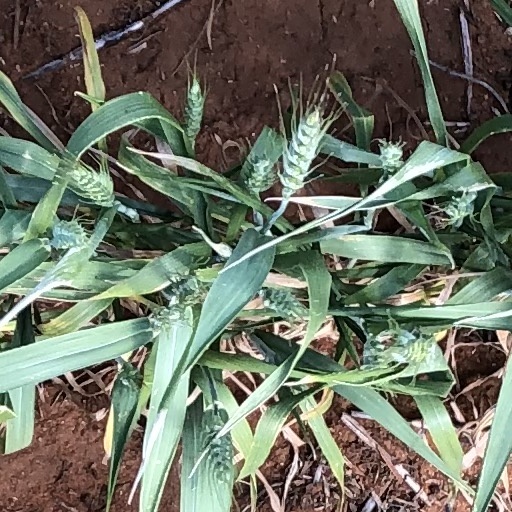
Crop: wheat